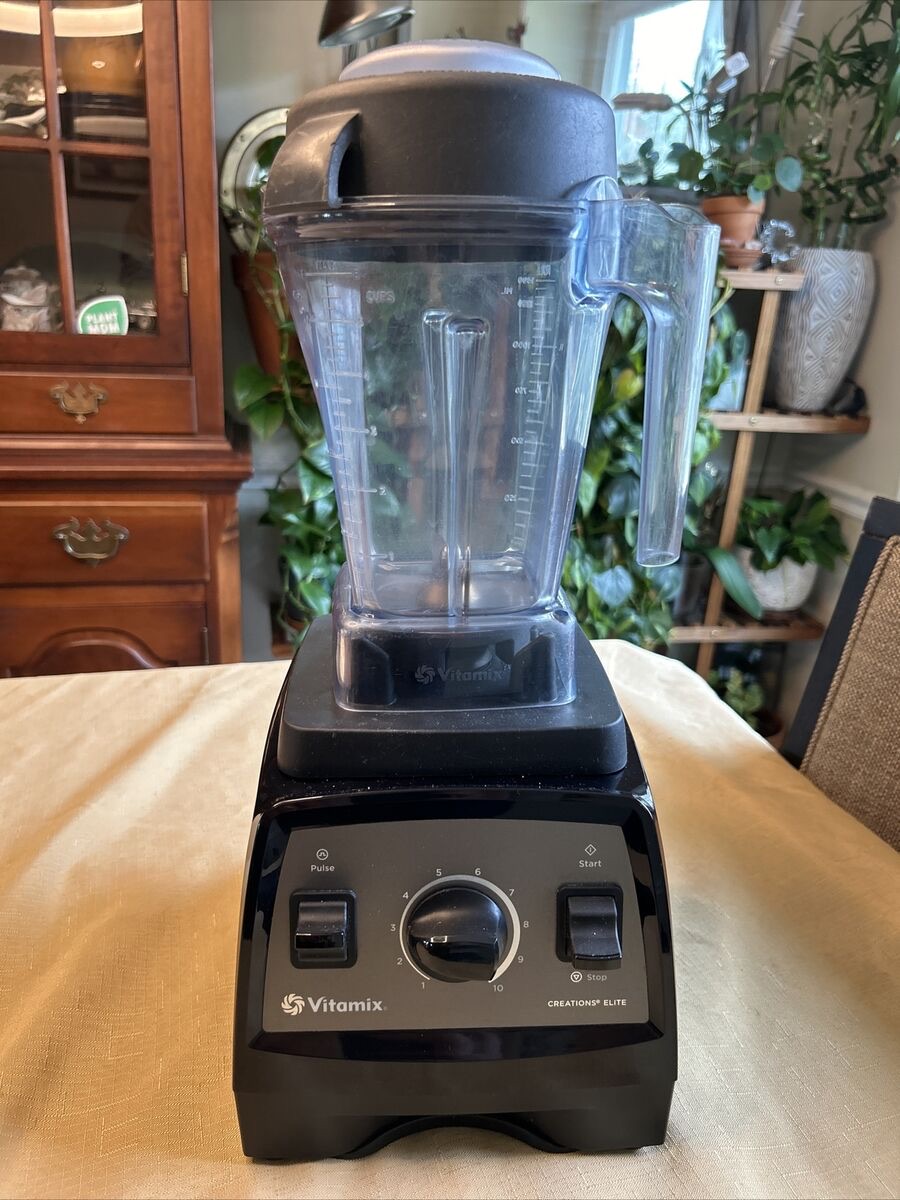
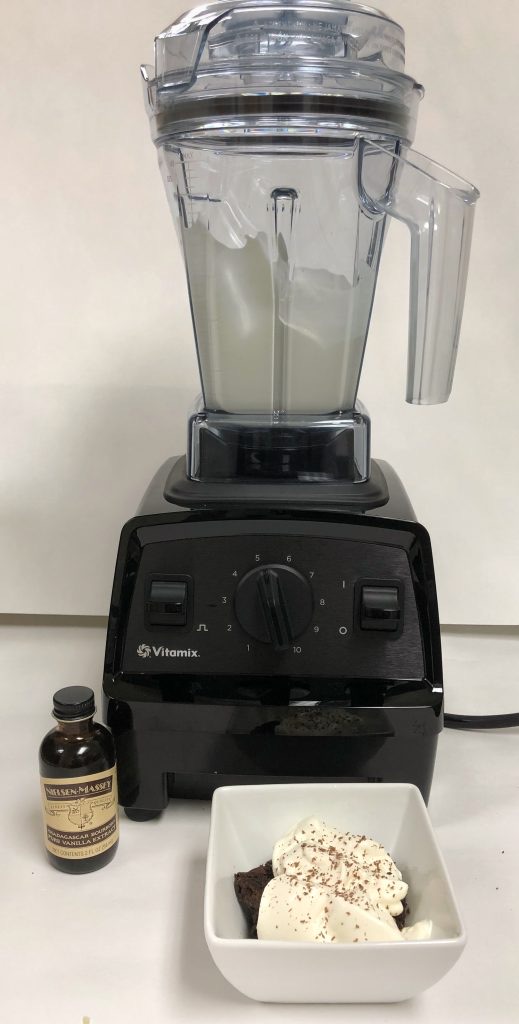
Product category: items_blender
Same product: yes